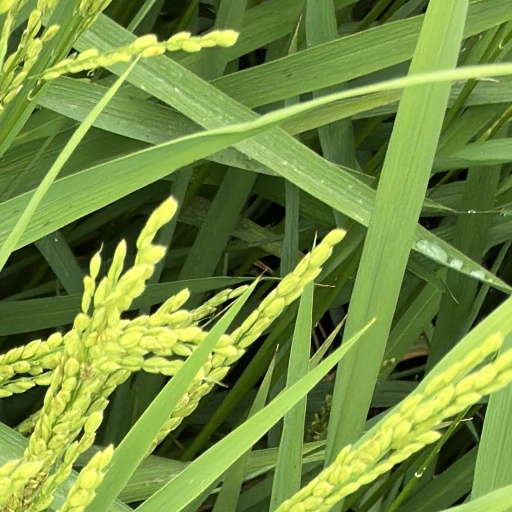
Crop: rice